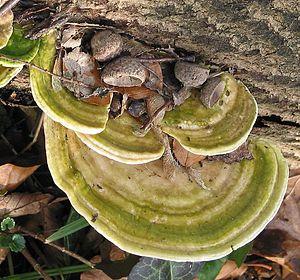
Trametes gibbosa, le polypore bossu, est une espèce de champignons de la famille des Polyporaceae.